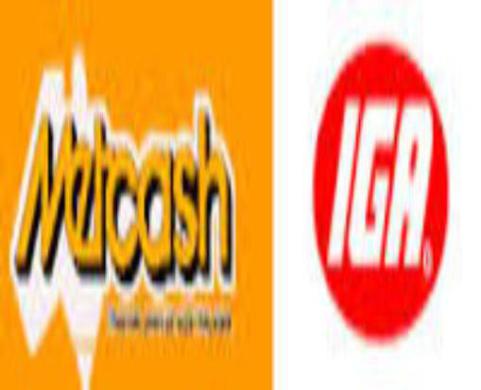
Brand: metcash
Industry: Others